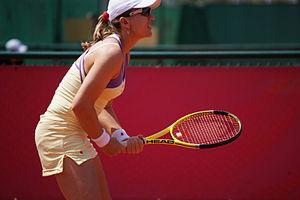
Catalina Castaño, Open tennis, Cagnes-sur-Mer, 2011
Catalina Castaño, née le 7 juillet 1979 à Pereira, est une joueuse de tennis colombienne, professionnelle depuis 1998.